Mutation Nation

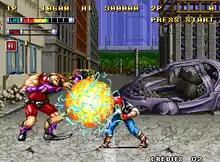
Gameplay screenshot showcasing Ricky performing a charged special explosion attack against an enemy.

One or two players (Player 1 as Ricky and Player 2 as Johnny) fight their way through the six levels of various mutated and mechanical enemies, each level containing one or more sub-bosses before an actual boss appears at the end of each stage. The game plays close to the usual beat 'em up mold allowing the player to utilize various combos, jumping attacks, throws and special moves to utilize on the opposition. Rather than the standard fare of allowing players to pick up objects to use as weapons against the enemy, "Mutation Nation" instead uses a system where the player can pick up one of four elemental spheres that allow the player the ability to unleash screen-filling super attacks. There are also neutral spheres that will give life back to the player and increase the number of super attacks that they can use.